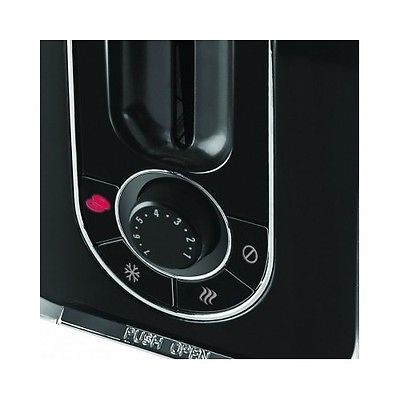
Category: toaster